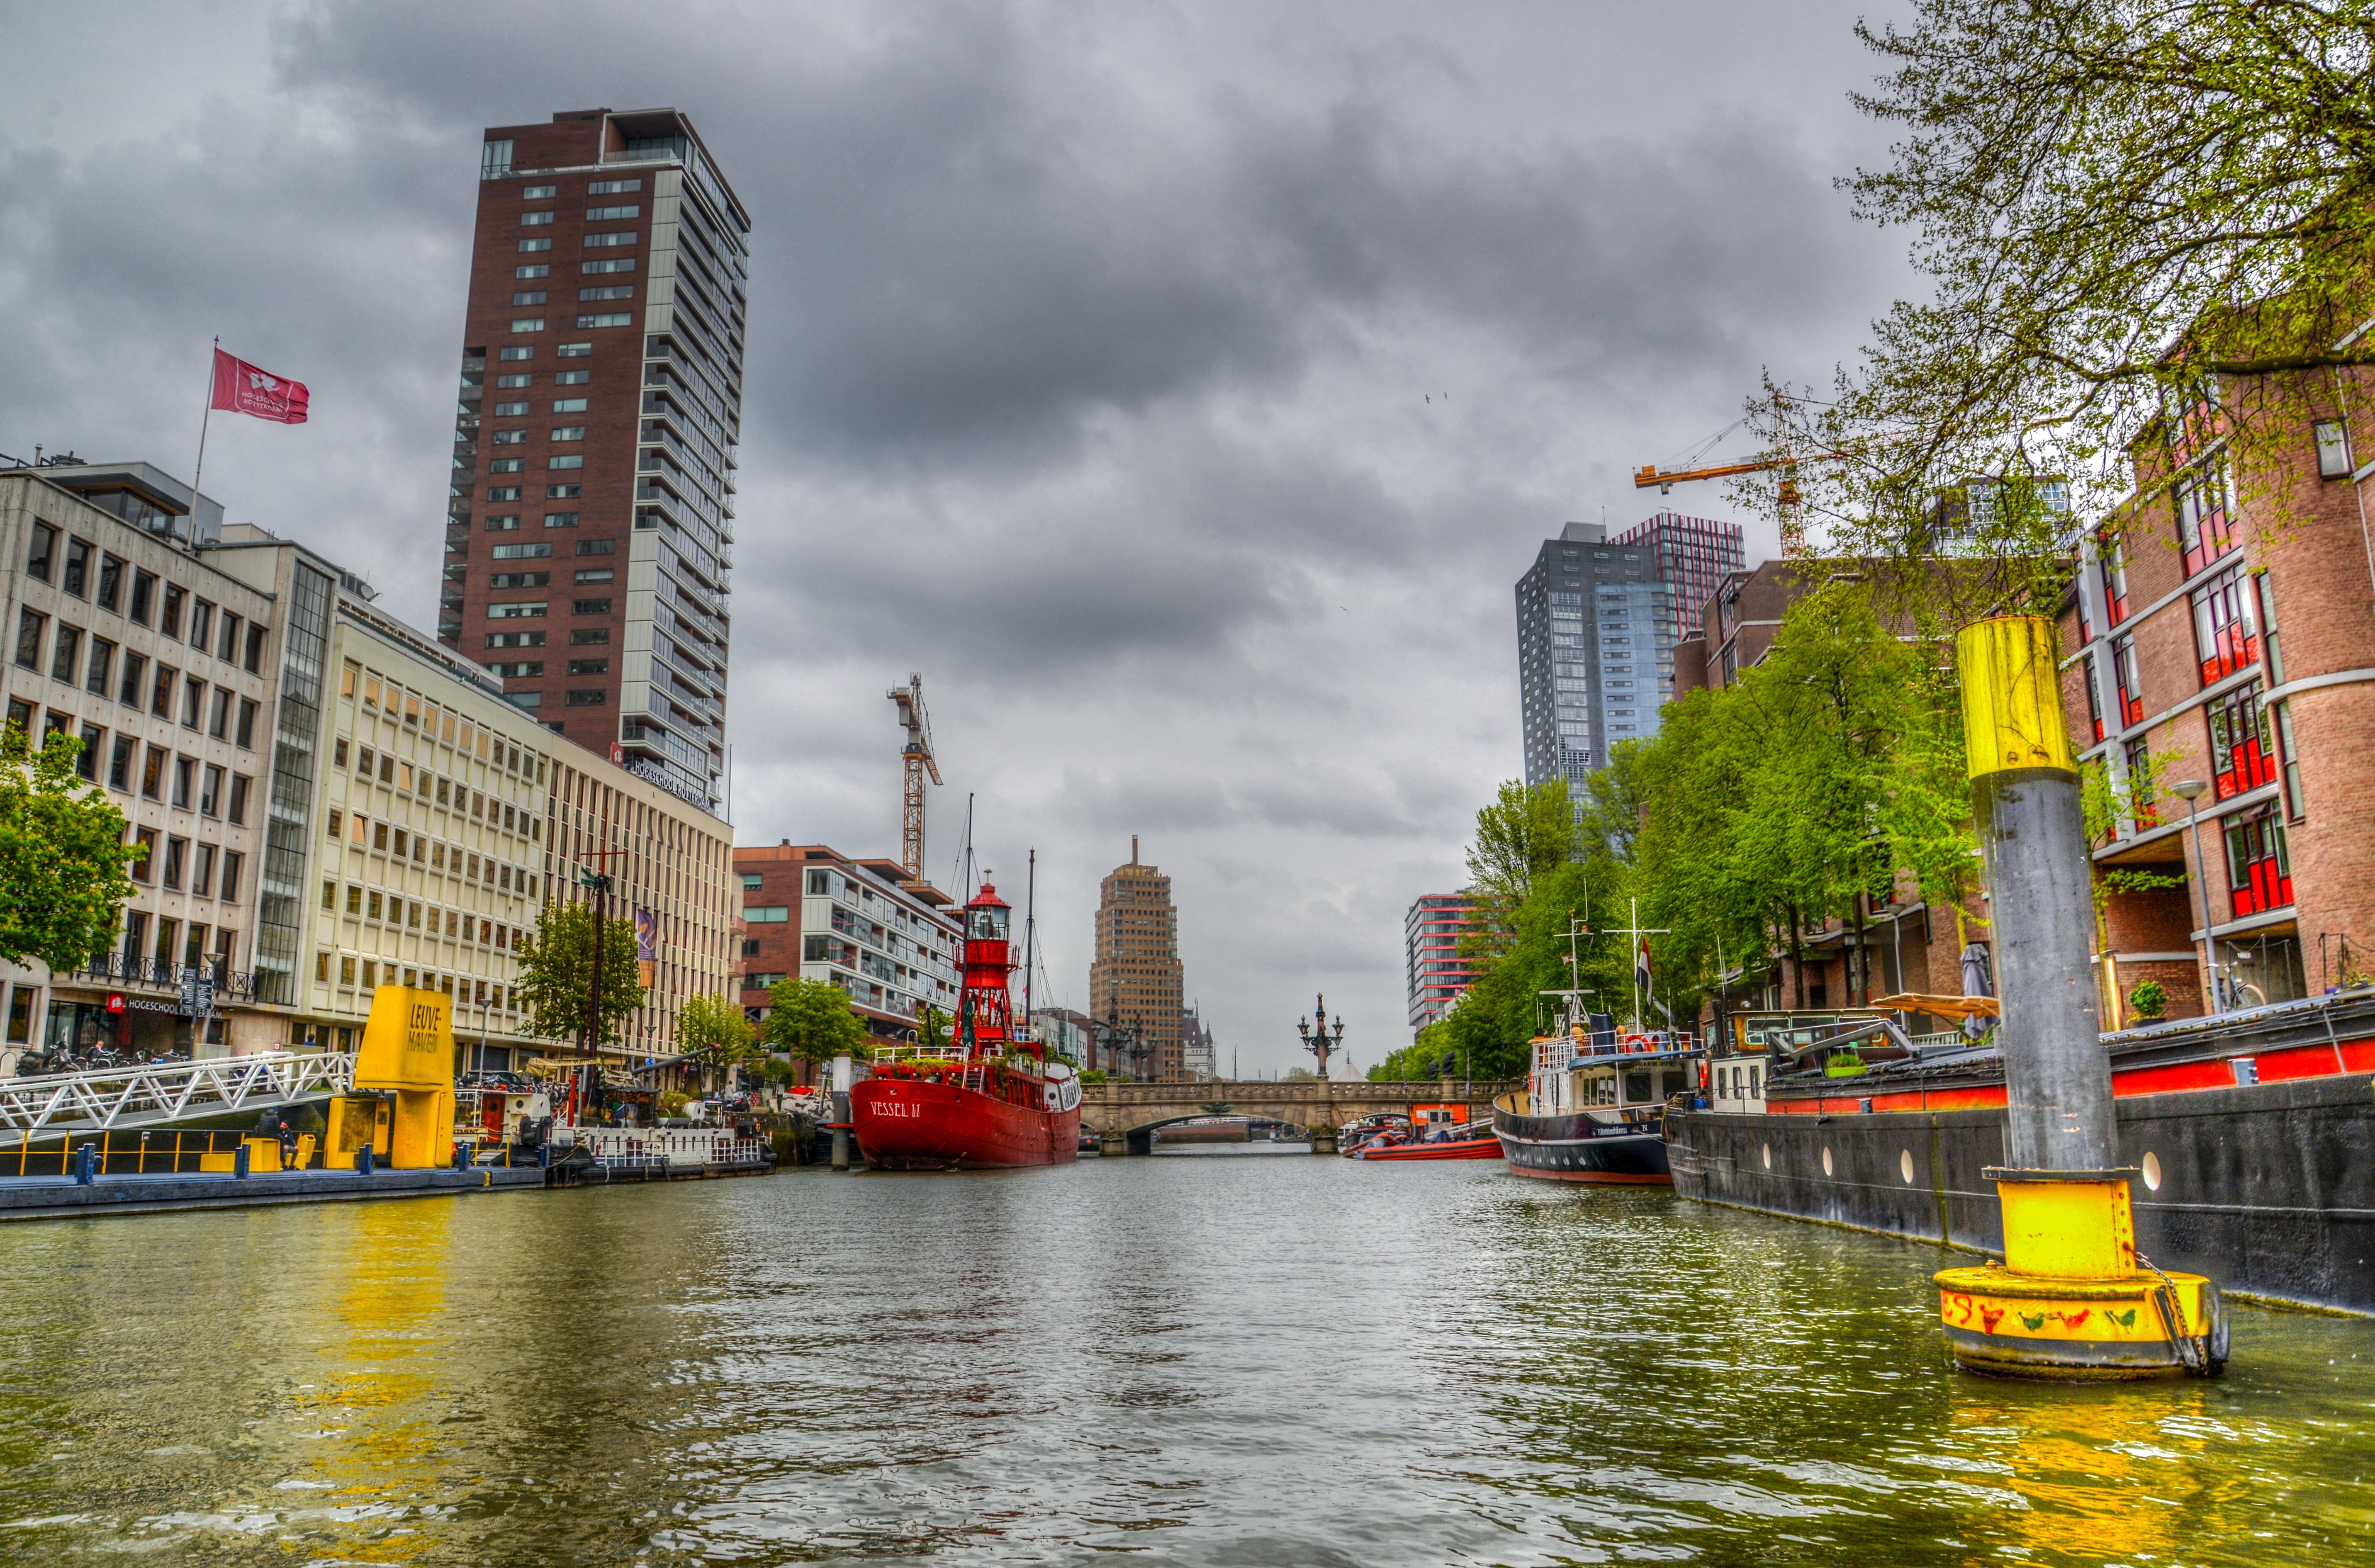
metropolitan area, waterway, city, urban area, water, canal, human settlement, daytime, river, architecture, tower block, landmark, skyscraper, town, yellow, cityscape, sky, metropolis, building, channel, skyline, tree, downtown, tower, neighbourhood, street, watercourse, vehicle, mixed use, tourism, cloud, reflection, bank, vacation, boat, tourist attraction, road, bridge